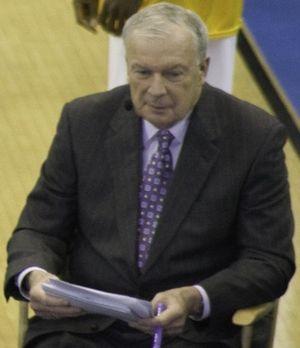
Richard Frederick Phelps, né le 4 juillet 1941 à Beacon dans l'État de New York, est un entraîneur de basket-ball professionnel connu pour avoir été pendant deux décennies l'entraîneur des Fighting Irish de Notre-Dame.